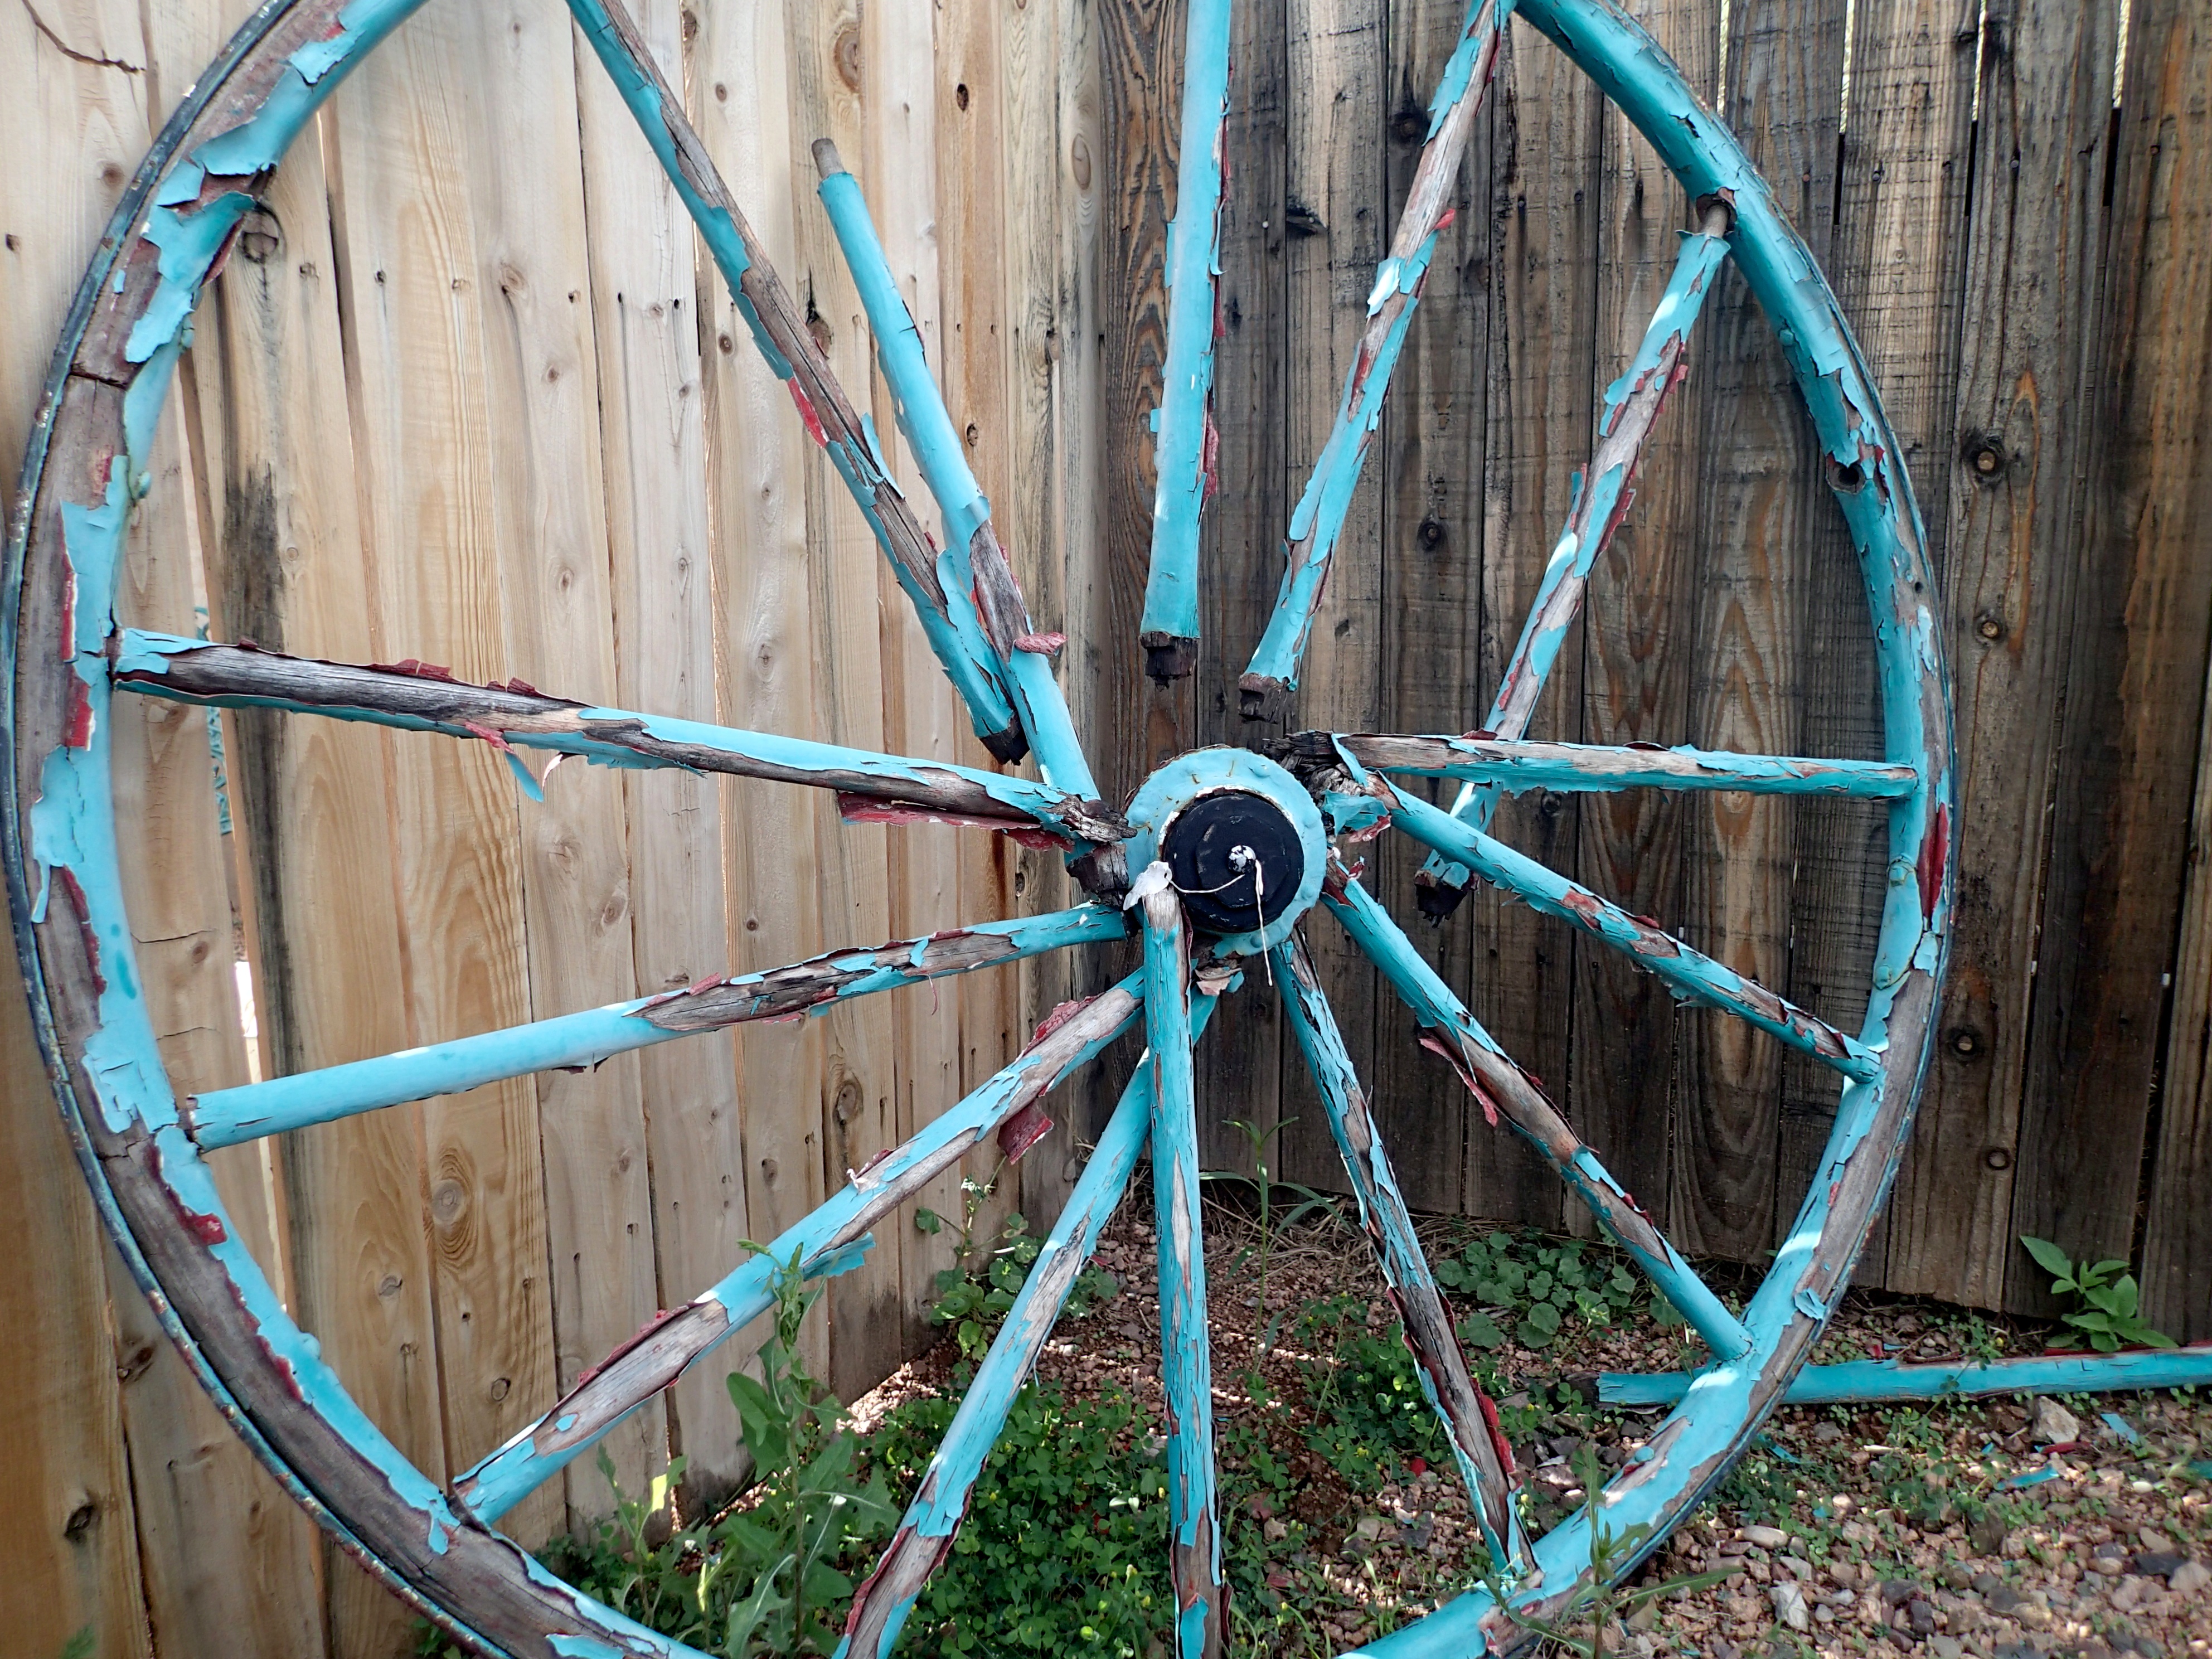
wheel, bicycle, vehicle, spoke, blue, sports equipment, mountain bike, rim, bicycle frame, bicycle wheel, bicycle part, cyclo cross bicycle, cyclo cross, bmx bike, road bicycle, racing bicycle